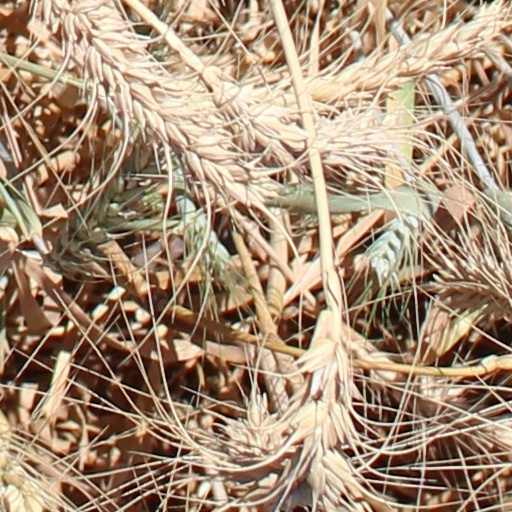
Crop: wheat